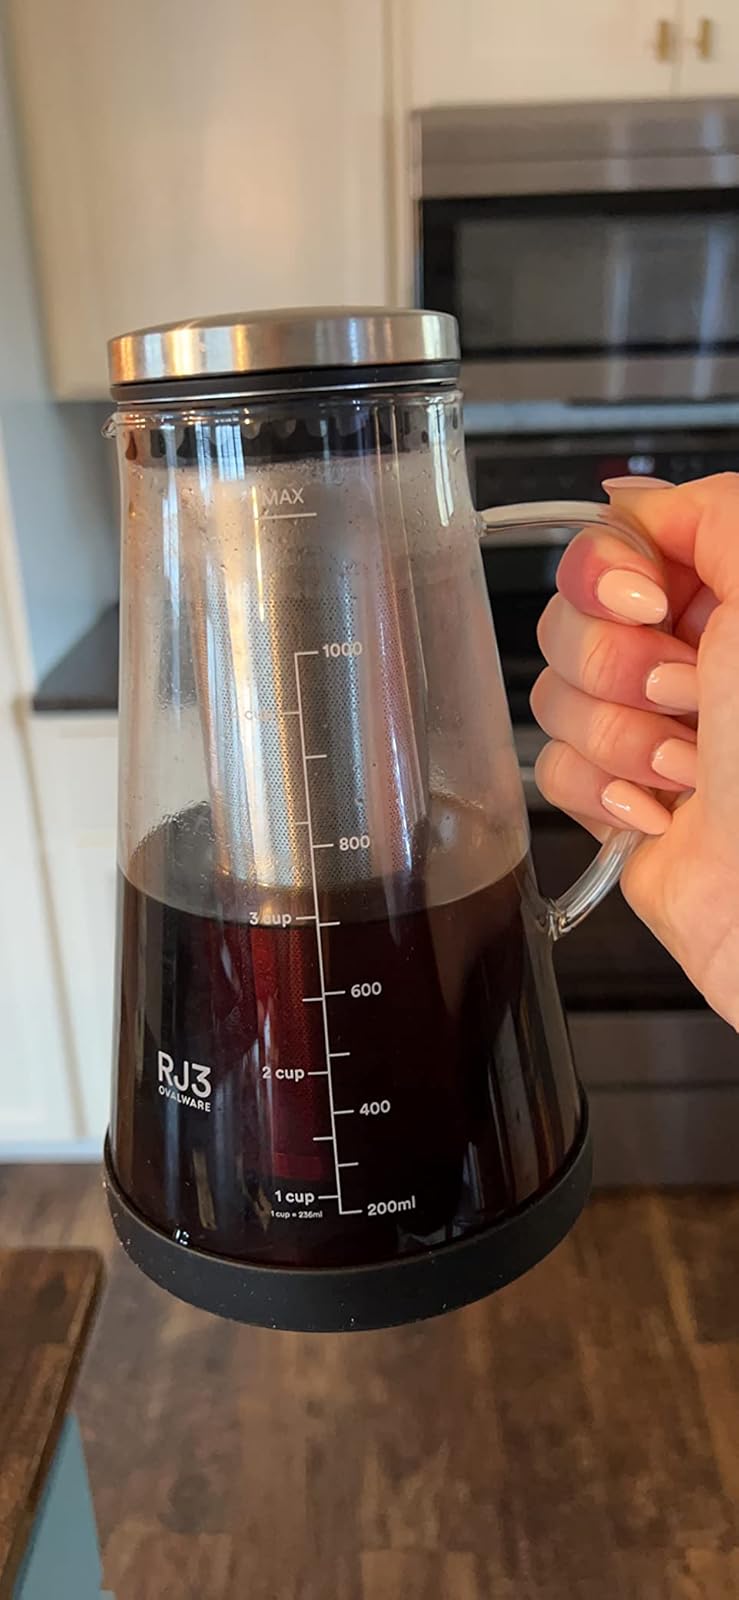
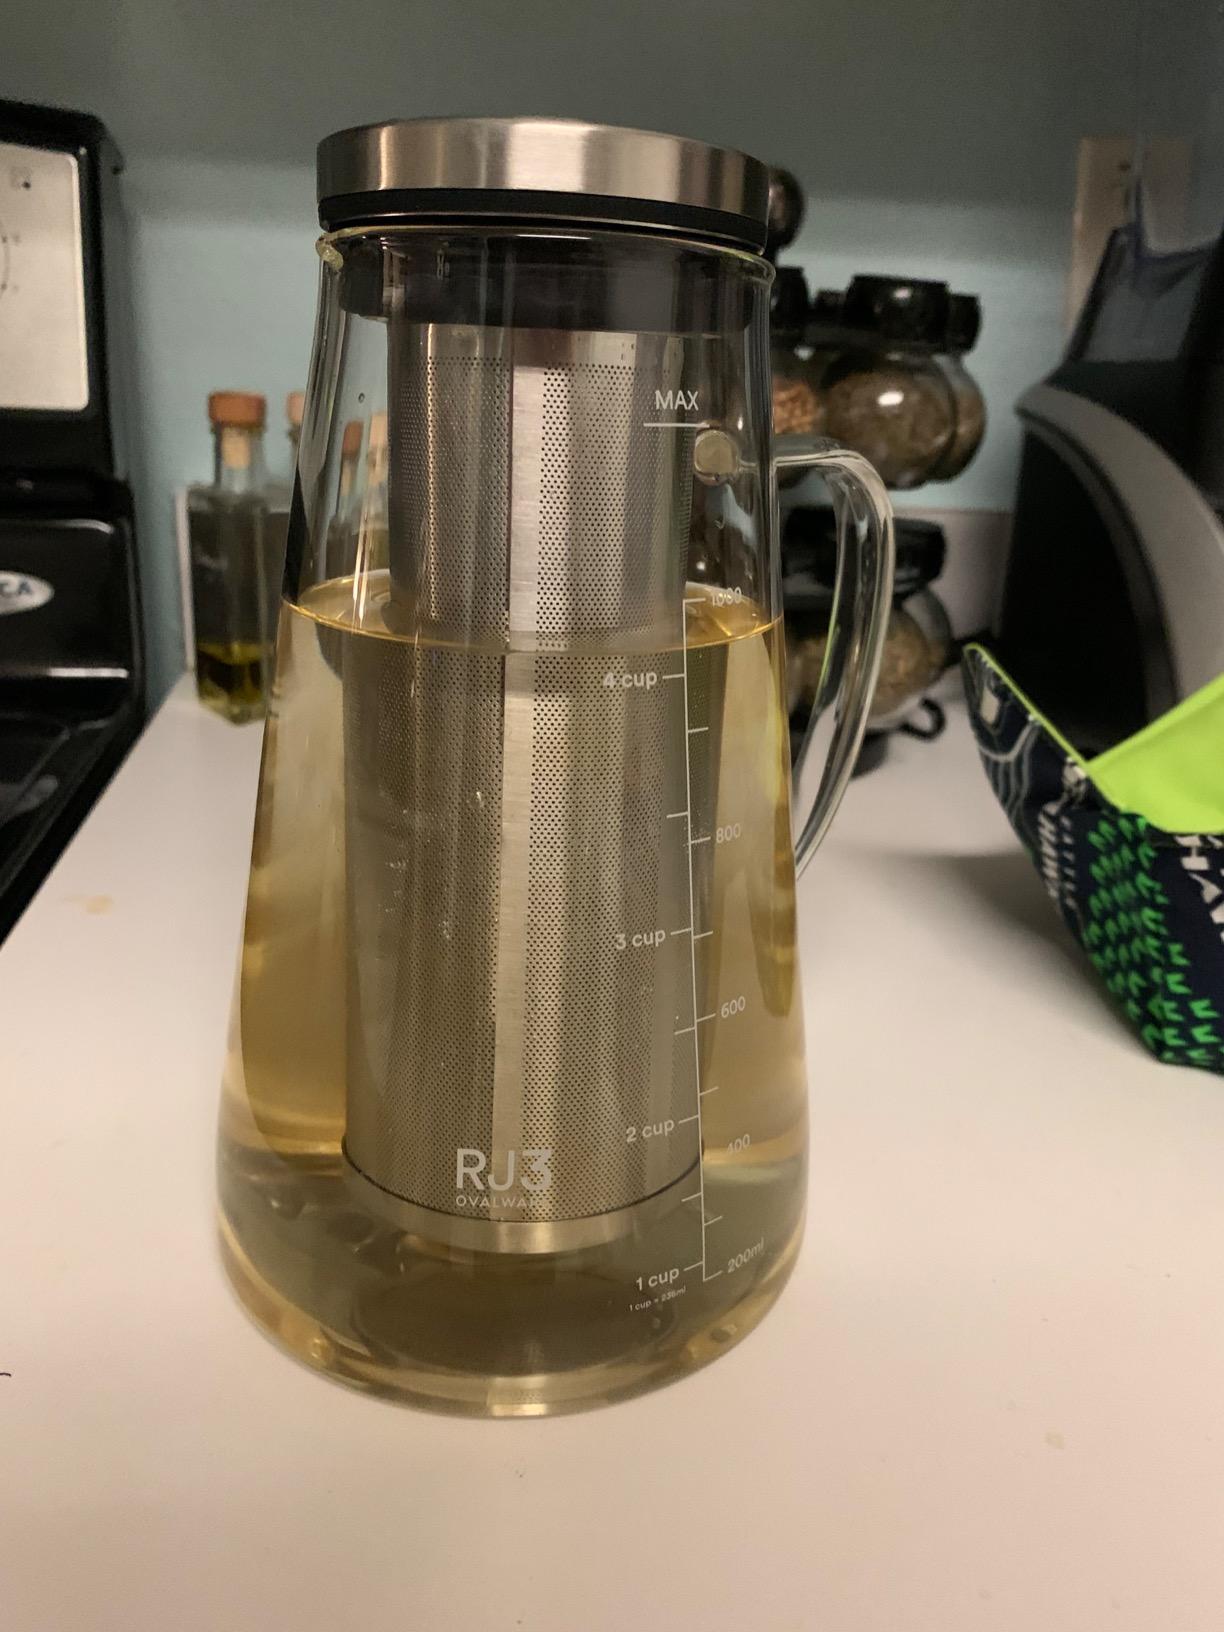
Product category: items_tea
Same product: yes